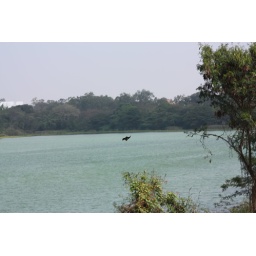
a kite dives for fish in kukkarahalli lake